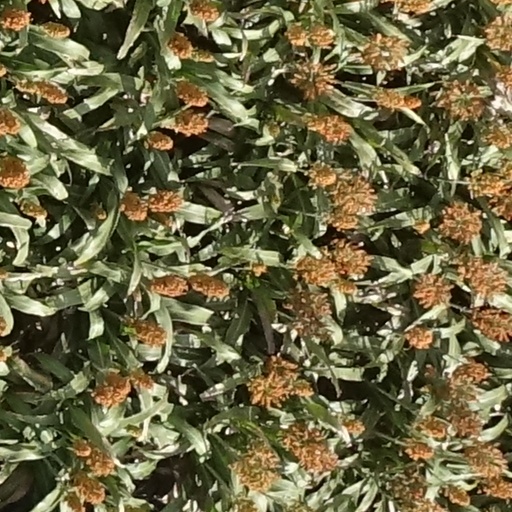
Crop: sorghum